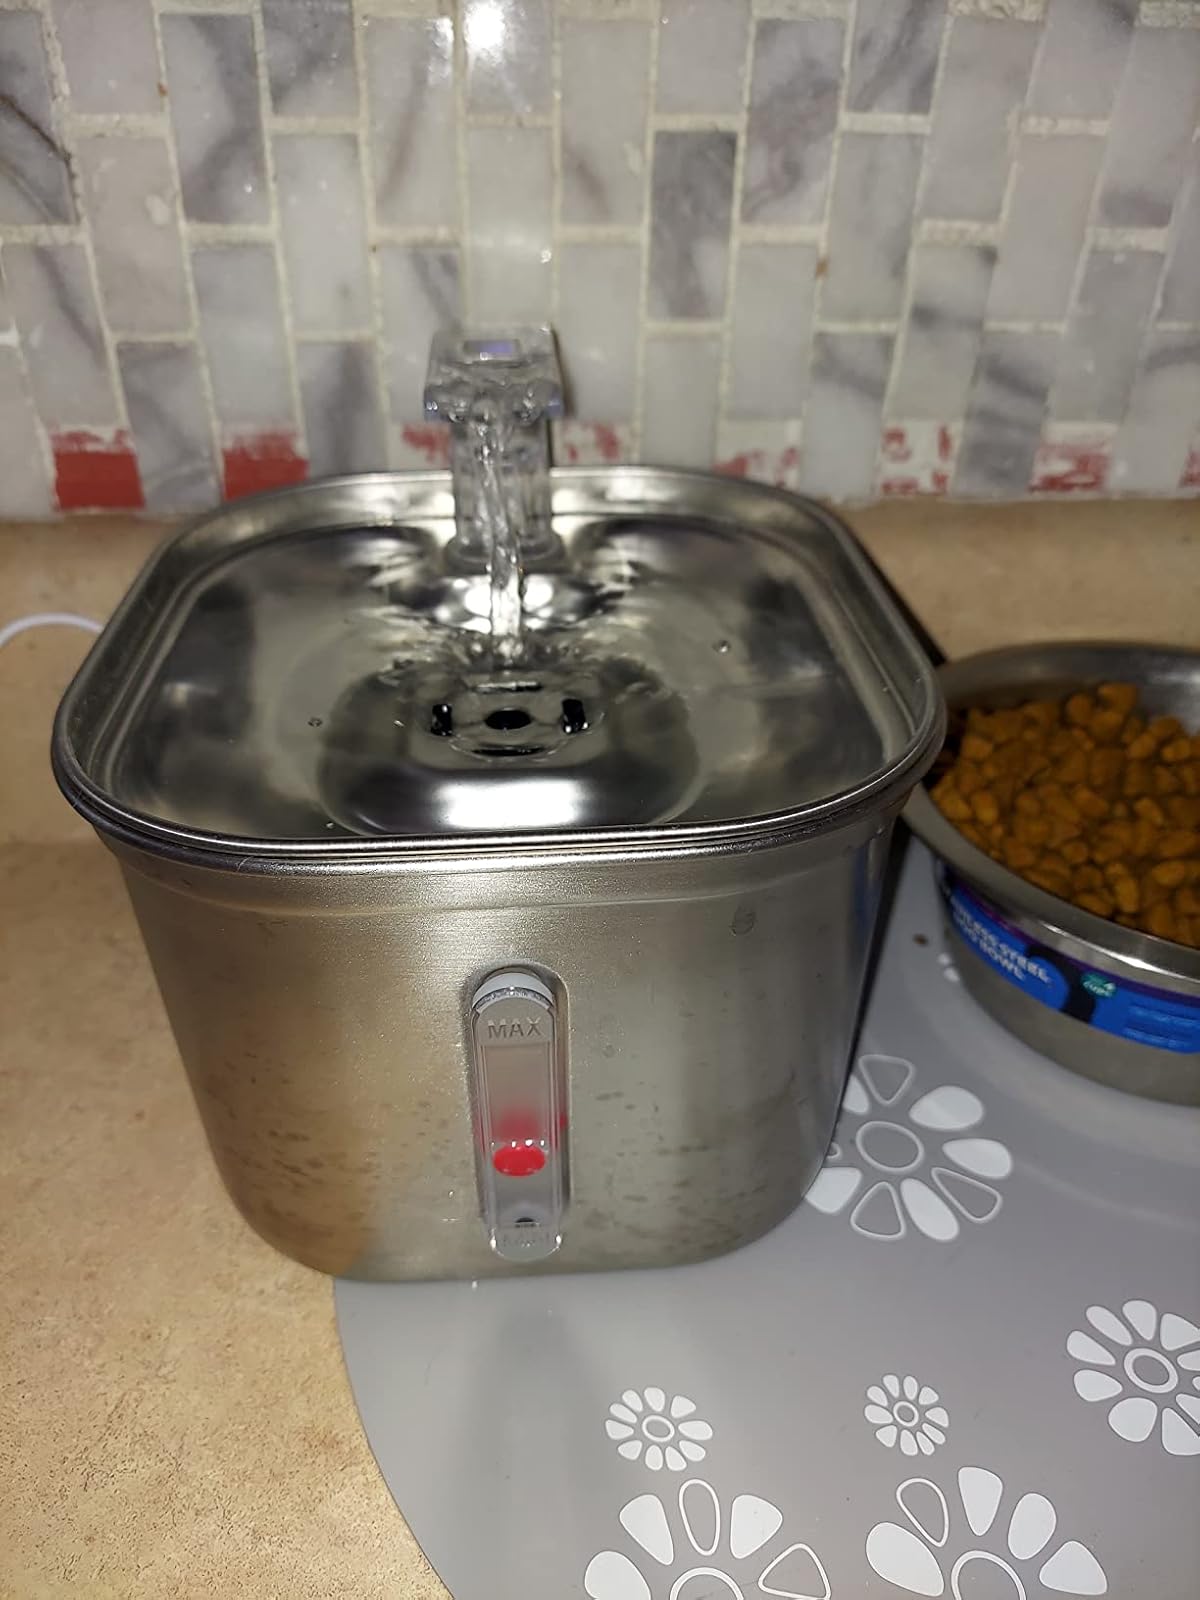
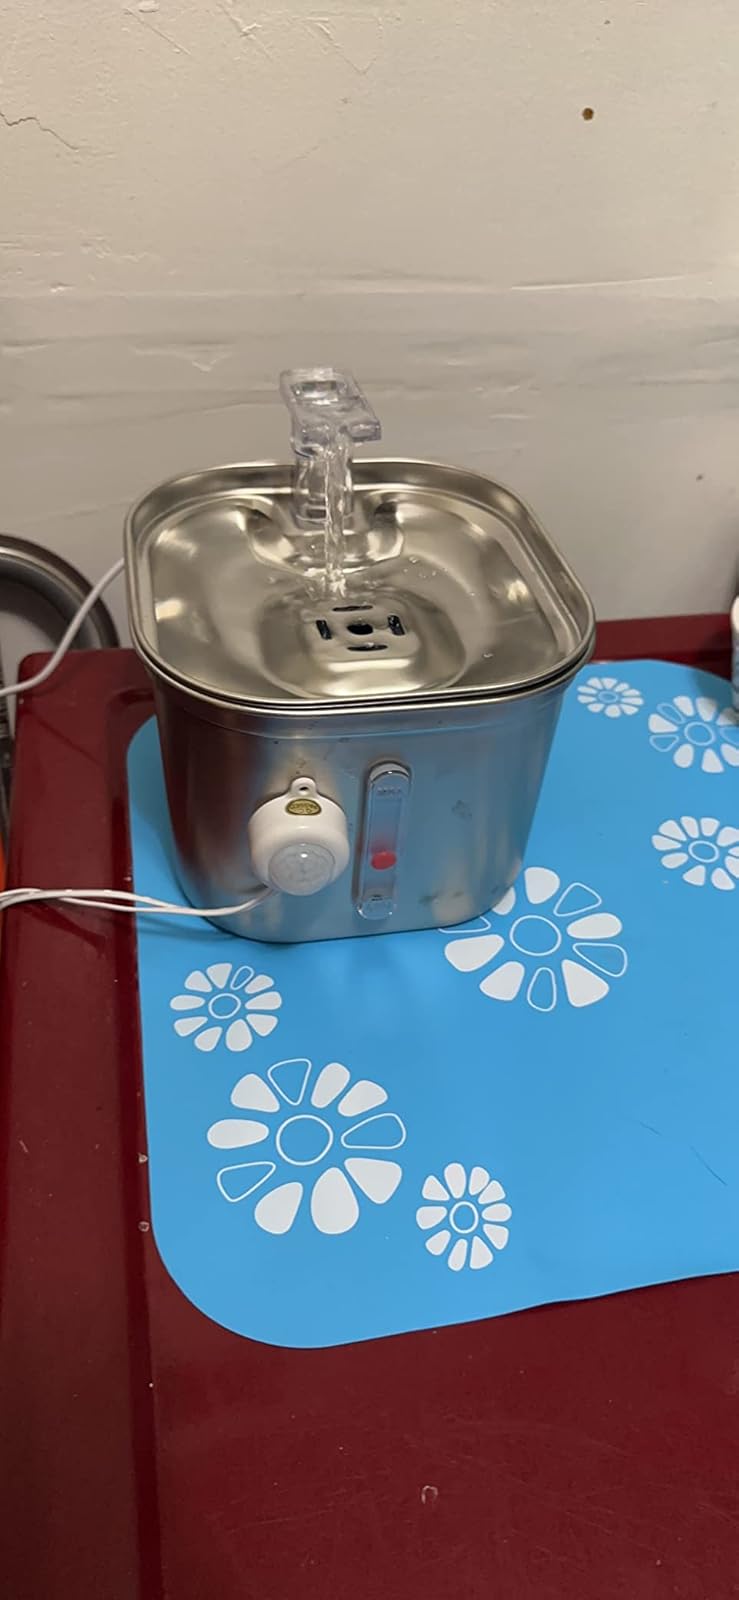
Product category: items_bowl
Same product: yes